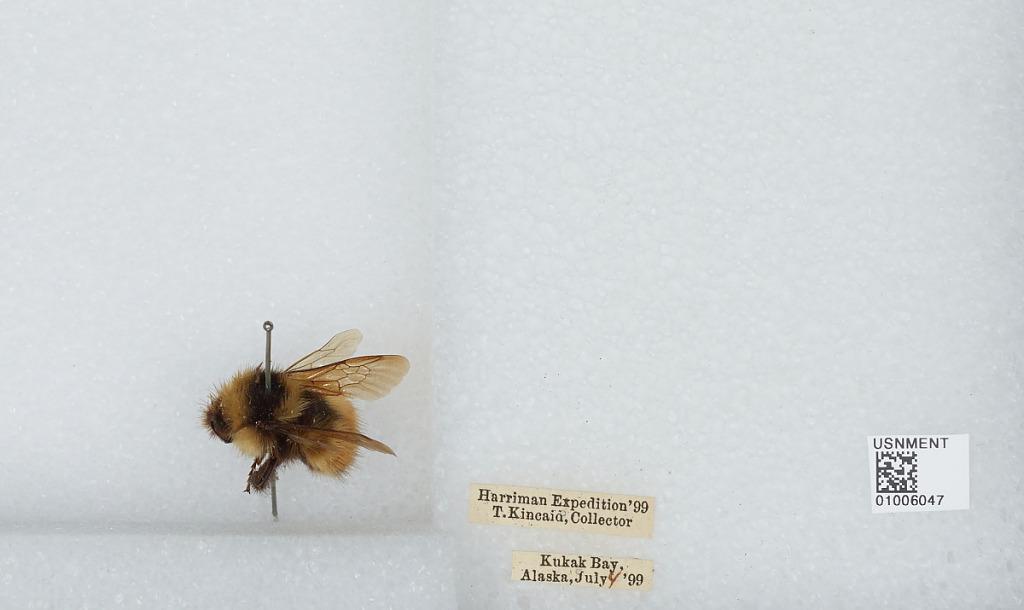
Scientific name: Bombus (Pyrobombus) flavifrons Cresson
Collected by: T. Kincaid
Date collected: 1899-7-4
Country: United States
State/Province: Alaska
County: Kodiak Island
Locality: Kukak Bay
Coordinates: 58.3178, -154.186